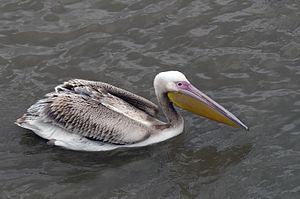
Le Pélican blanc est une espèce d'oiseaux de la famille des Pelecanidae.